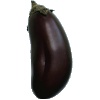
Label: eggplant